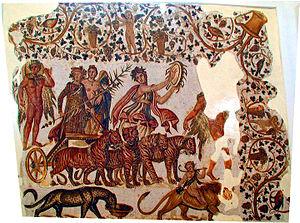
Sousse est une ville portuaire de l'Est de la Tunisie, située à 143 kilomètres au sud de Tunis, et ouverte sur le golfe d'Hammamet.